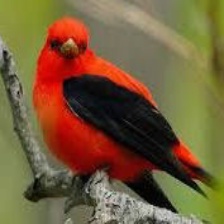
Species: SCARLET TANAGER
Scientific name: PIRANGA OLIVACEA